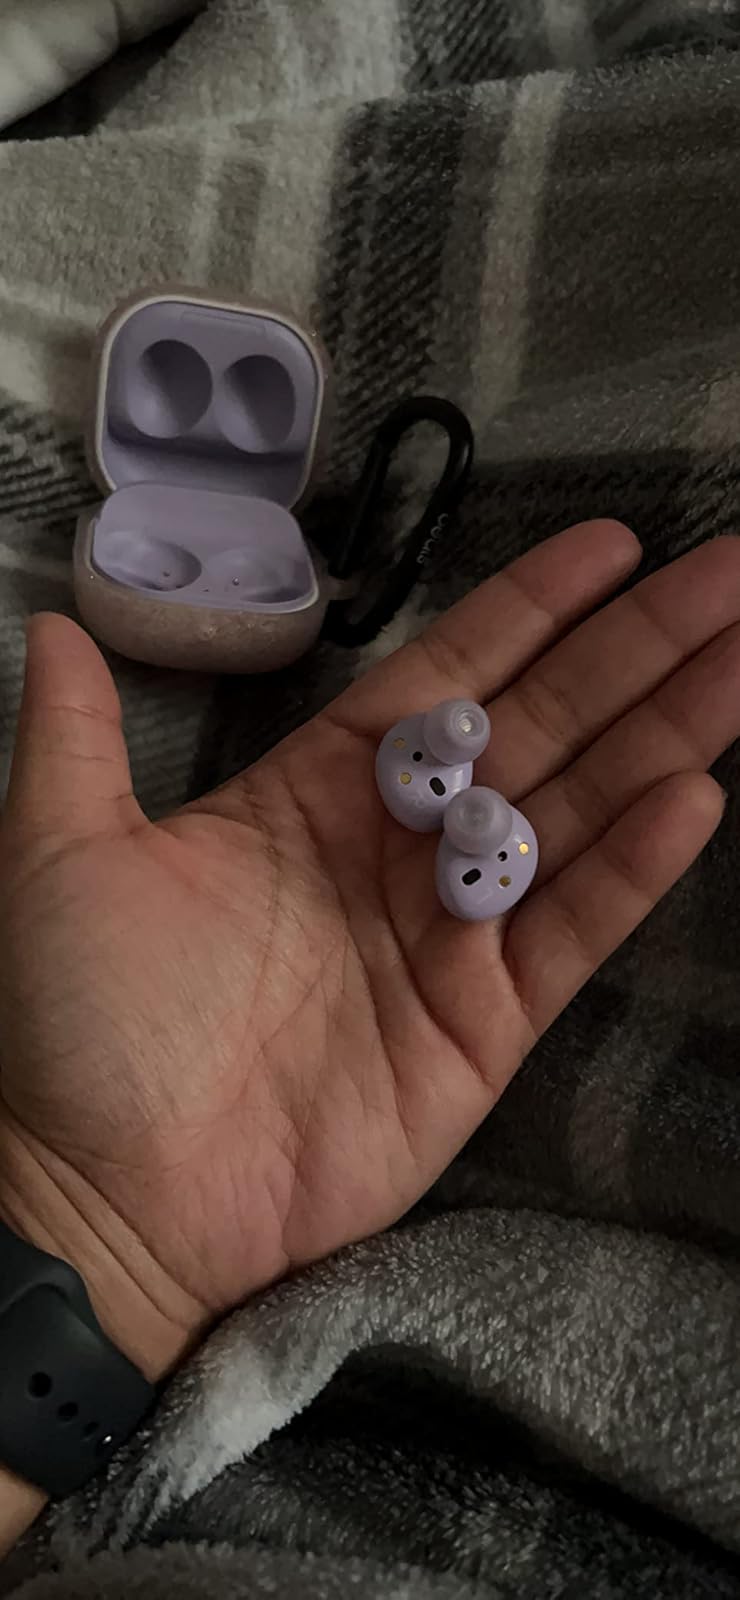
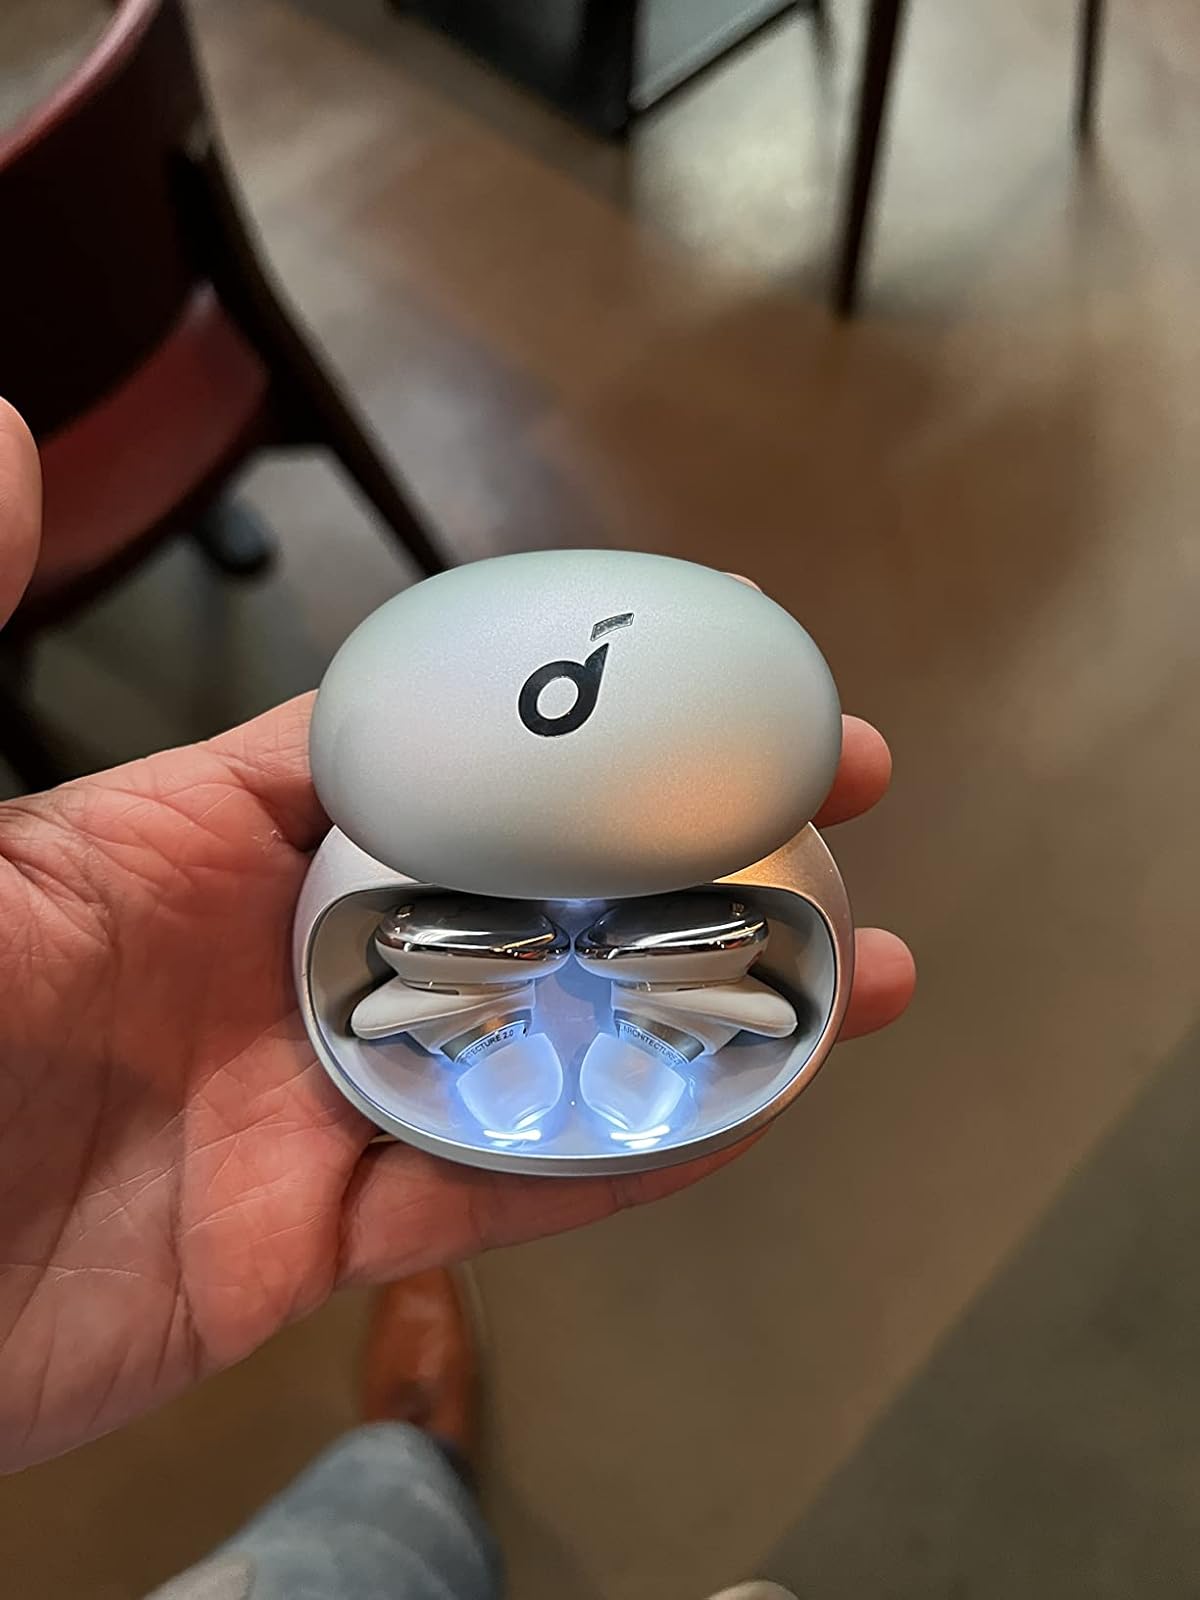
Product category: earbuds
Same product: no